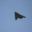
Label: airplane